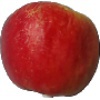
Label: Apple Red Yellow 1